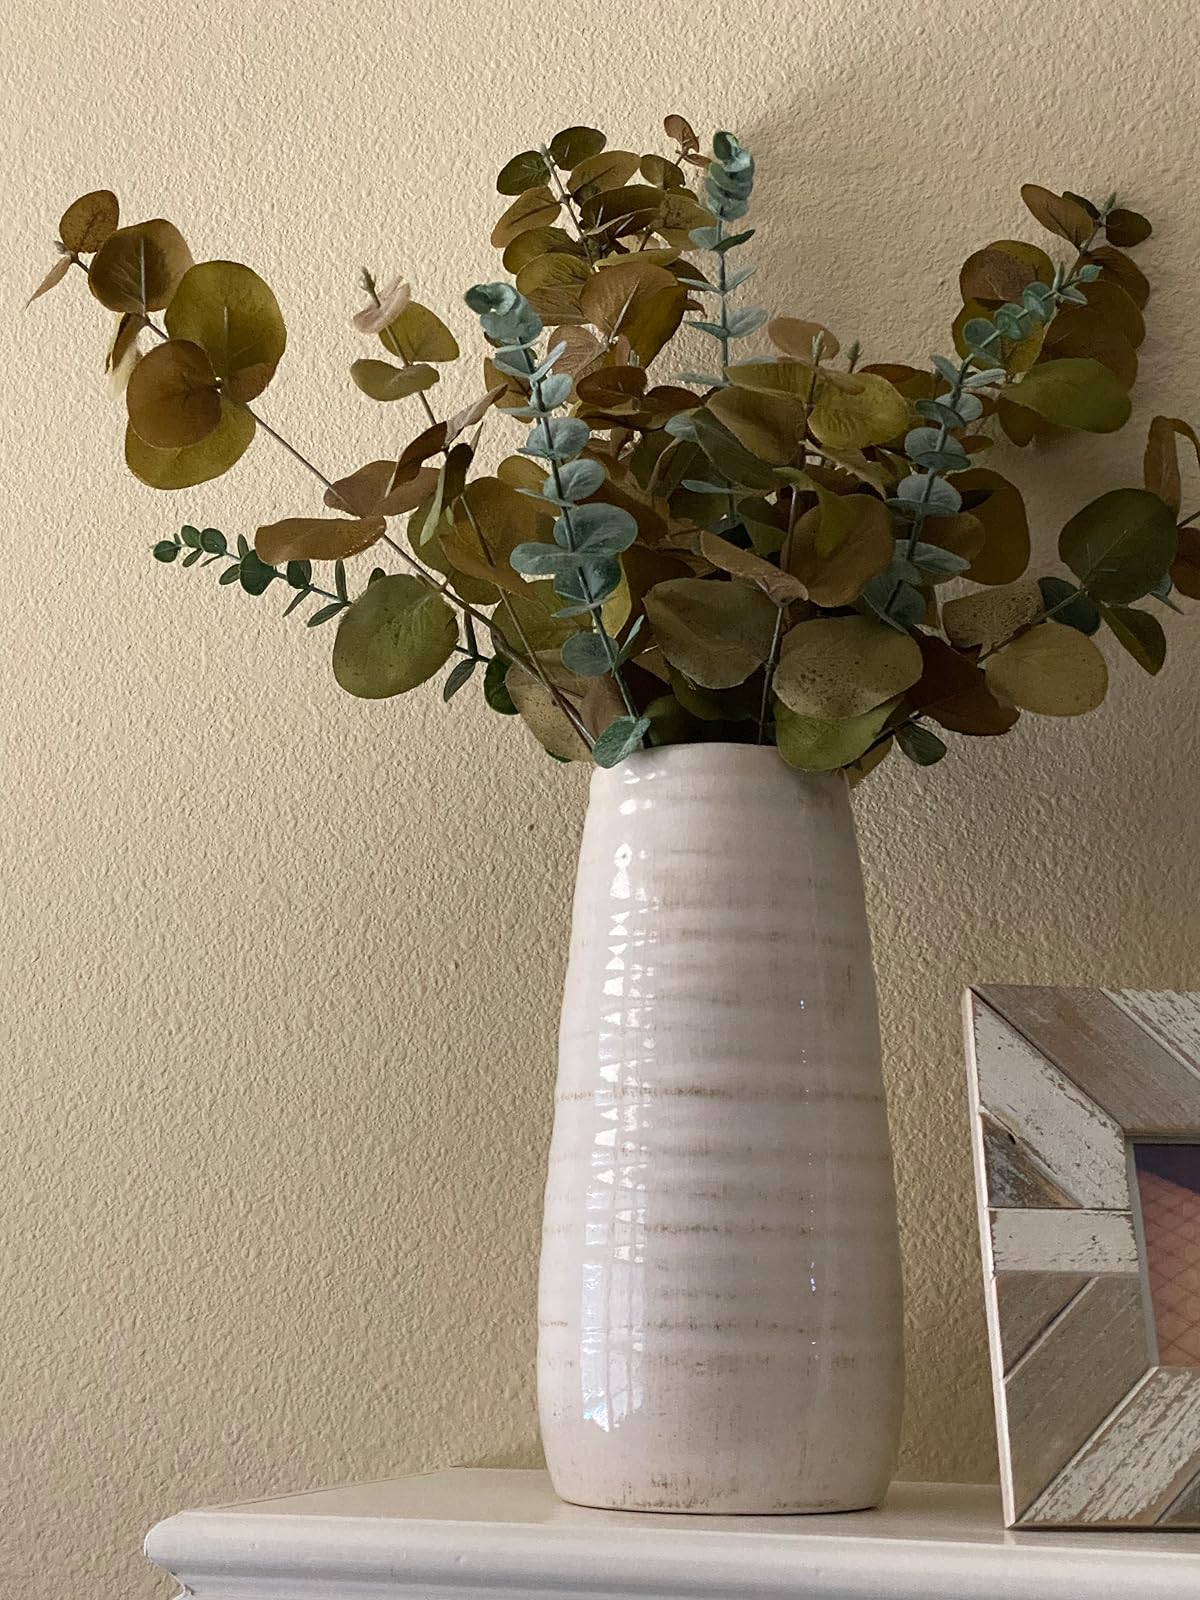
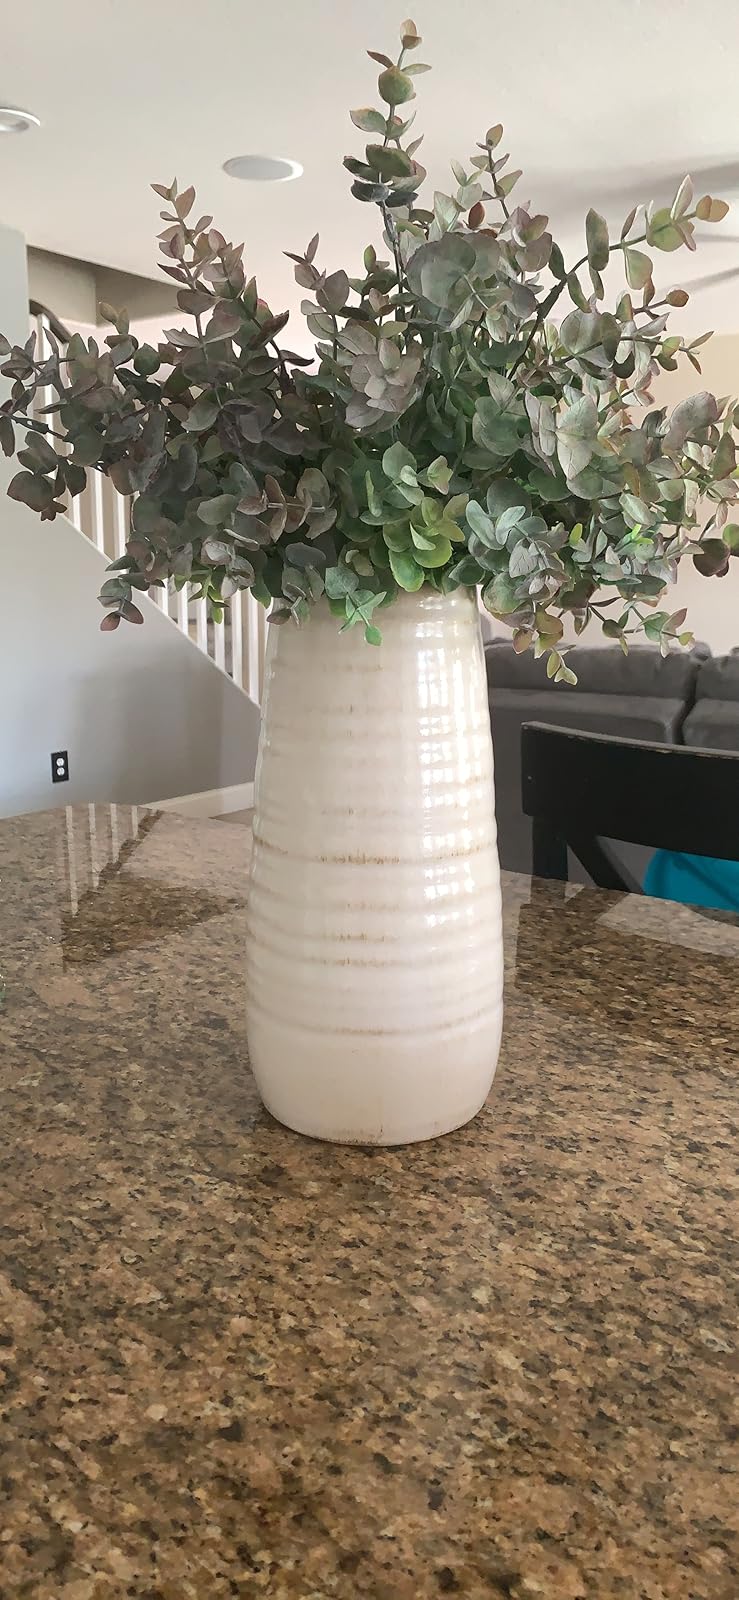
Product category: vase
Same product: yes